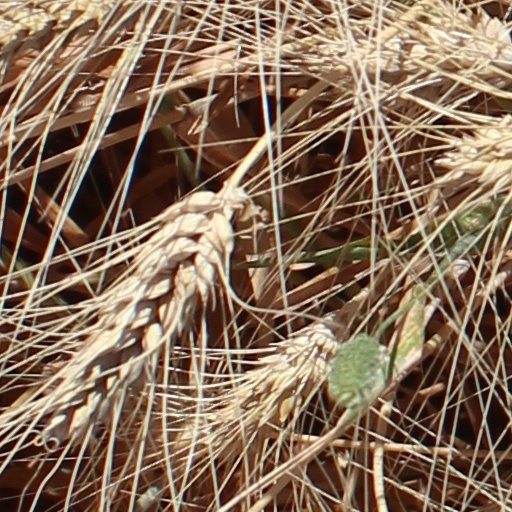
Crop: wheat